Gastropoda

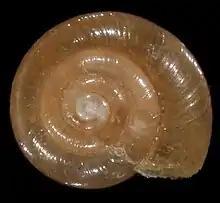
The shell of "Zonitoides nitidus", a small land snail, has dextral coiling, which is typical (but not universal) of gastropod shells.

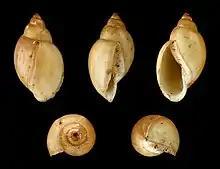
The shell of "Physella acuta", a freshwater snail, which is left-coiling (sinistral).

Most shelled gastropods have a one piece shell (with exceptional bivalved gastropods), typically coiled or spiraled, at least in the larval stage. This coiled shell usually opens on the right-hand side (as viewed with the shell apex pointing upward). Numerous species have an operculum, which in many species acts as a trapdoor to close the shell. This is usually made of a horn-like material, but in some molluscs it is calcareous. In the land slugs, the shell is reduced or absent, and the body is streamlined.